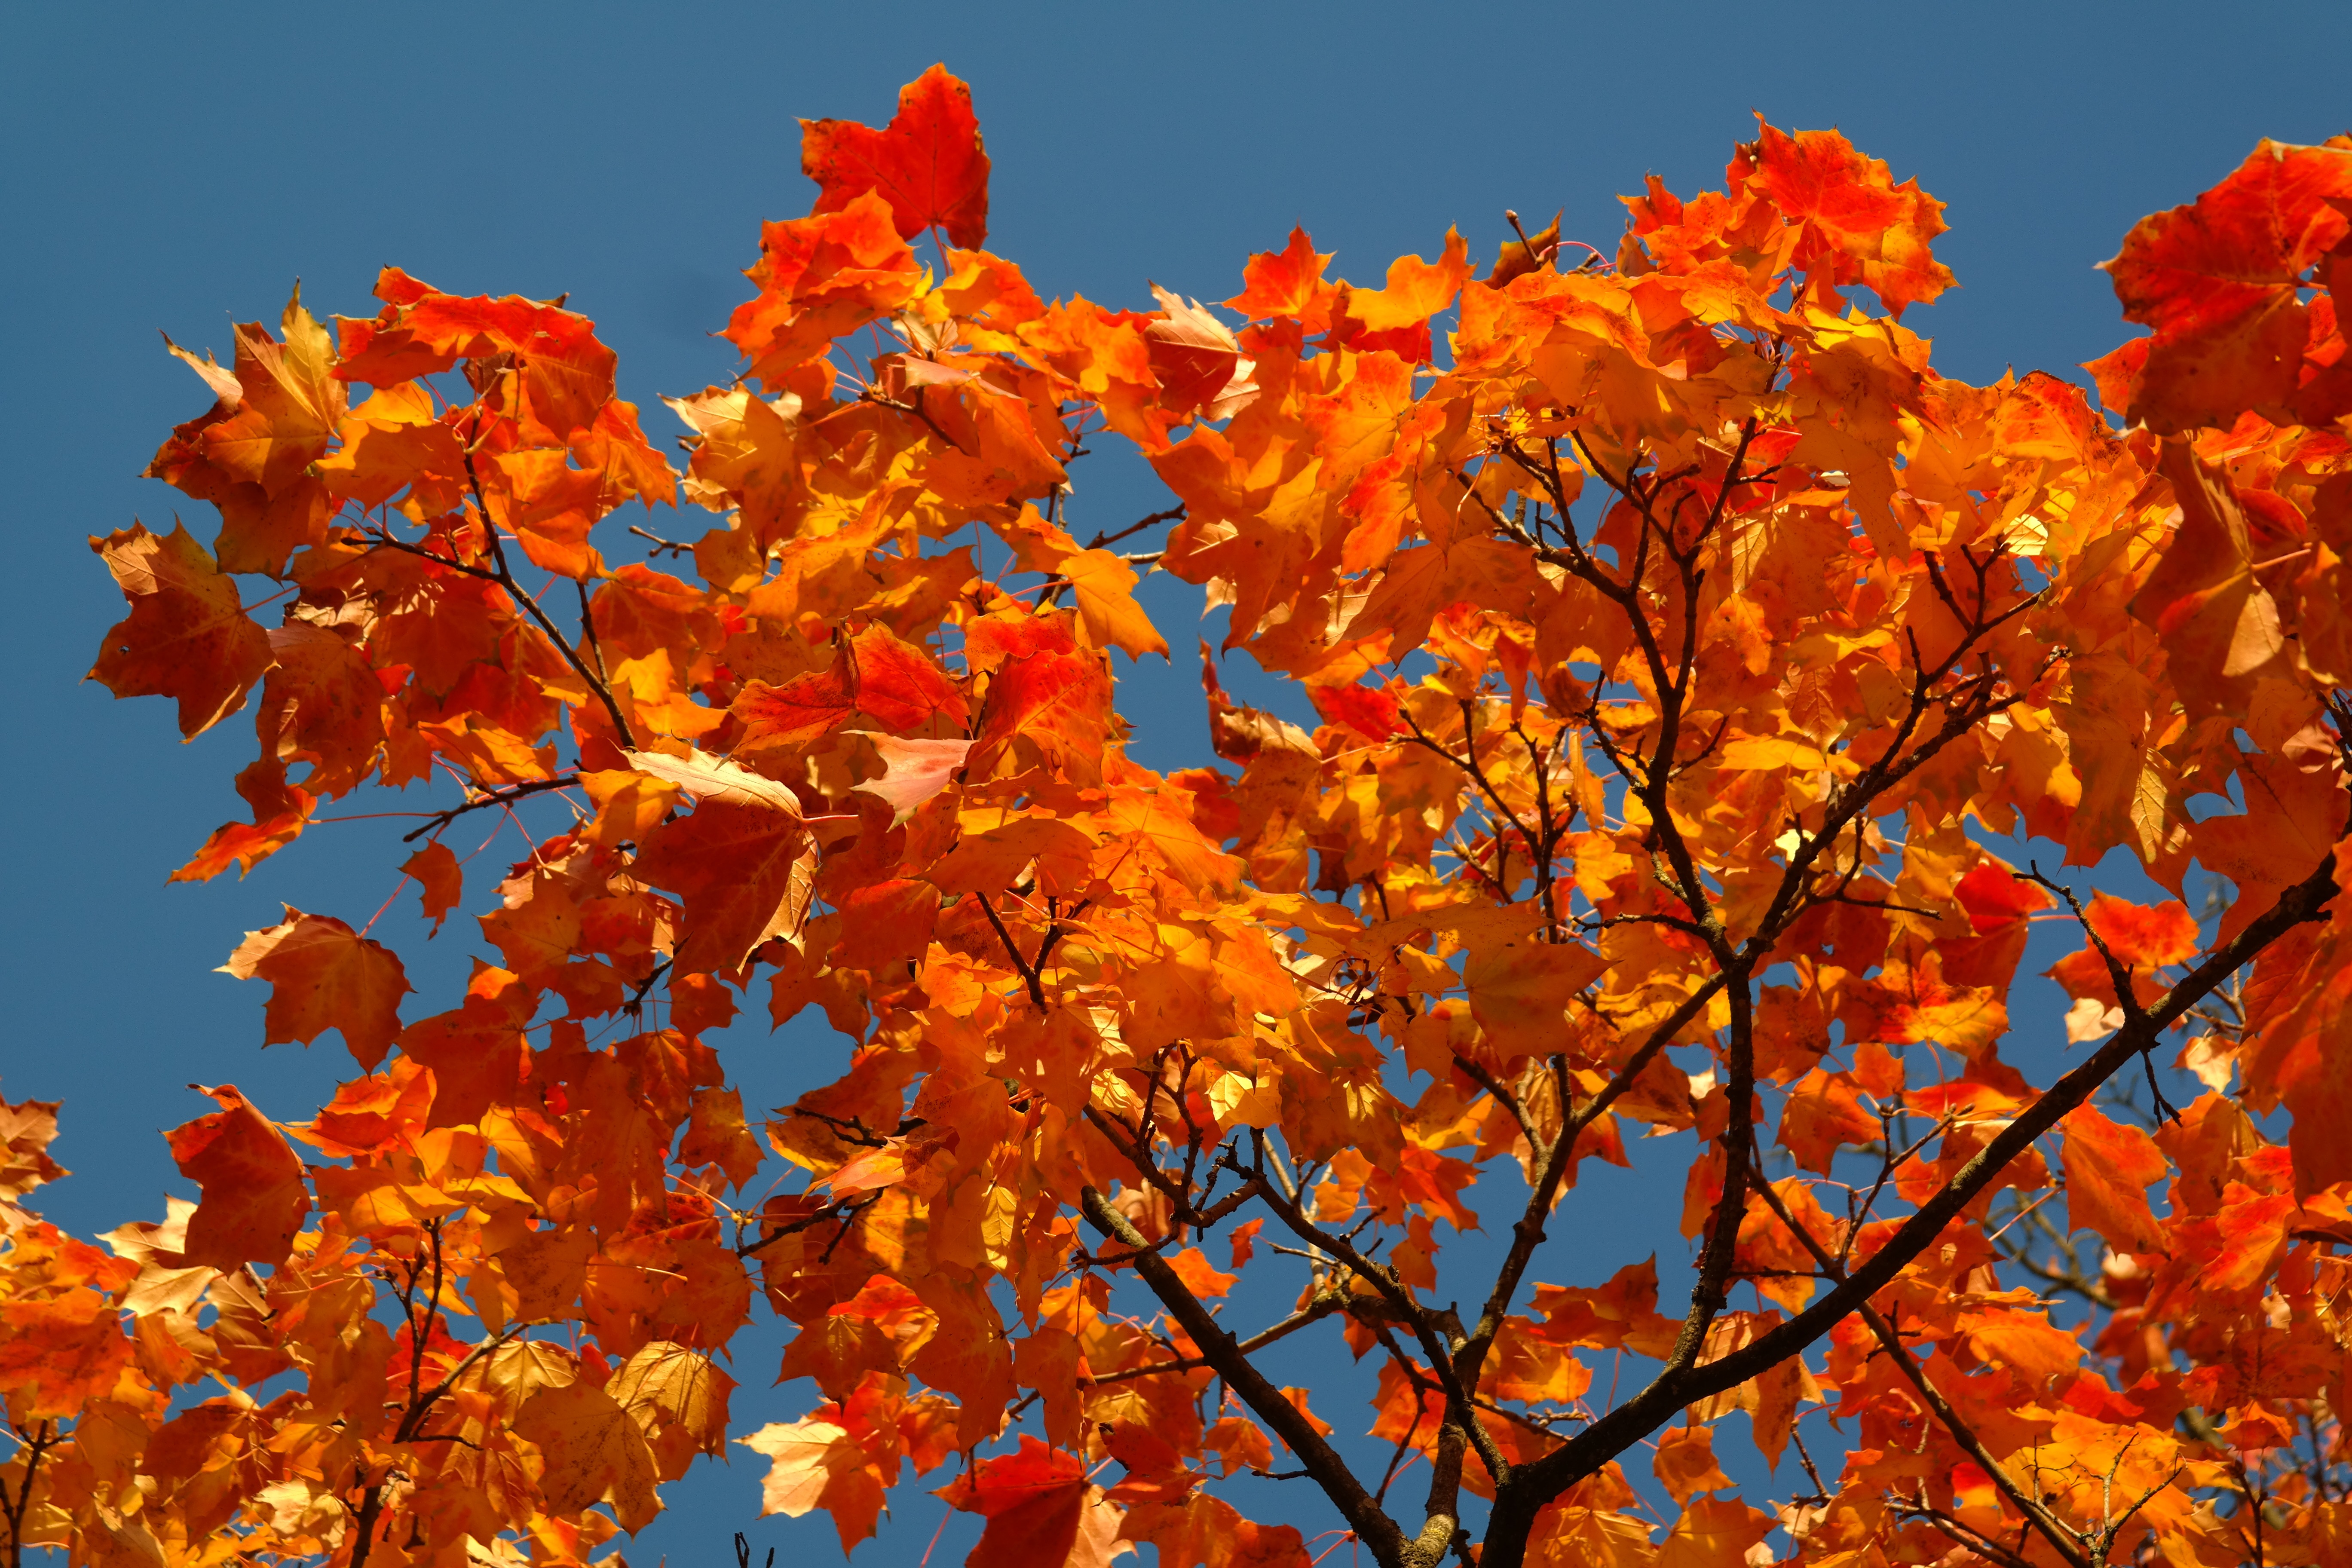
tree, nature, branch, plant, sky, sunlight, leaf, flower, foliage, orange, red, autumn, yellow, season, maple, maple tree, deciduous tree, leaves, gold, bright, october, colored, strong, maple leaves, time of year, fall color, fall foliage, fall leaves, autumn colours, acer, golden yellow, gelbrot, flowering plant, red orange, yellow red, yellow orange, orange red, needle leaf maple, norway maple, acer platanoides, woody plant, land plant